Trapped in the Closet Chapters 13–22

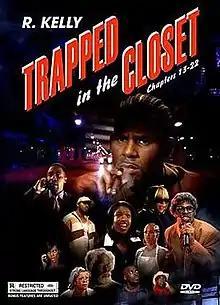
Teaser poster

Trapped in the Closet is a 2007 musical comedy-drama film directed by R. Kelly and Jim Swaffield and written by Kelly based on the song of the same name. Released on August 21, 2007, the film follows protagonist Sylvester, a man who in order not to get caught cheating decides to hide in his affair's closet.